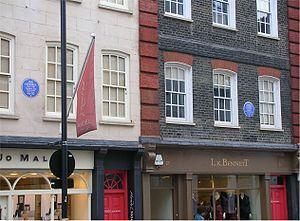
Brook Street est une rue de la ville de Londres. Elle est située dans le district de la Cité de Westminster, dans le quartier de Mayfair.